117th Air Control Squadron

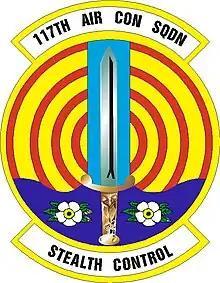
117th Air Control emblem

The emblem is symbolic of the squadron, and the Air Force colors, golden yellow and ultramarine blue alludes to the sky, the primary theater of Air Force operations, and the yellow to the excellence of Air Force personnel in performing their assigned duties. The sword identifies the squadron with Air Combat Command and its upward thrust denotes the function of providing the Air Force with ground control for utilization of airspace to the detriment of the enemy. The concentric red circles refer to the provision of radar, communications, and control facilities for effective air defense. The Cherokee Rose and Live Oak, the state flower and tree of Georgia, connote the squadron's organization in the Georgia, Guard. The blue strip connected with the wavy base indicates the location at Savannah, Georgia, noted for its channel which connects the city with the Atlantic Ocean.